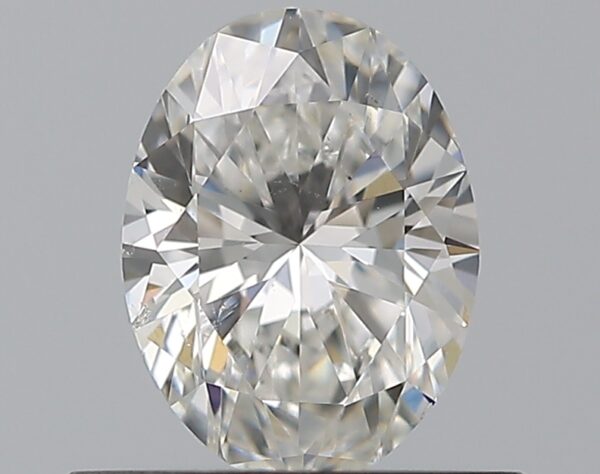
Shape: oval
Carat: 0.52
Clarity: SI1
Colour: F
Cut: EX
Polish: EX
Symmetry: VG
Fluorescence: N
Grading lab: GIA
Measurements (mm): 6.17 x 4.6 x 2.93